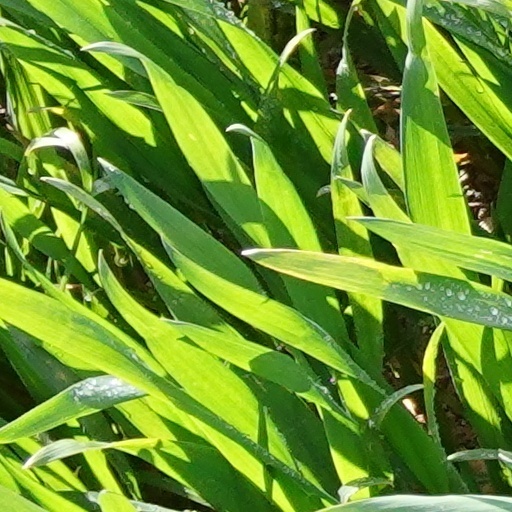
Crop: wheat